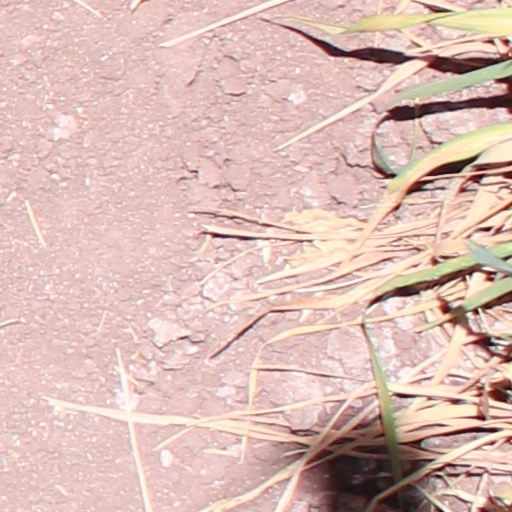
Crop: wheat